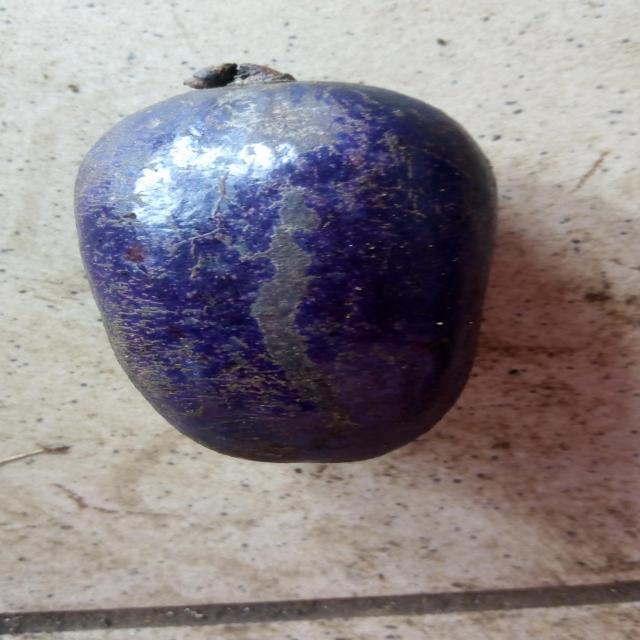
Plum grade: unaffected